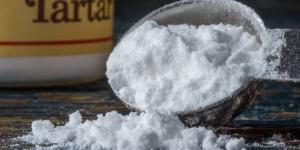
que es cremor tartaro y para que sirve